Mikoyan-Gurevich MiG-3

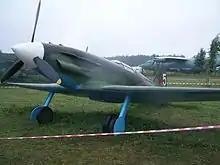
MiG-3 replica at Central Air Force Museum in Monino. Note the unusual low canopy.

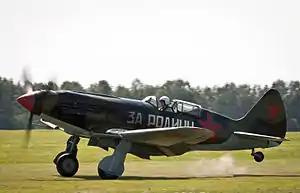
A restored MiG-3 at an air show in Russia, 2011

The Russian company Aviarestoration has rebuilt three MiG-3s. They all use Allison V-12 engines. One is in the US in the Military Aviation Museum of Pungo, Virginia and another, rebuilt from a MiG-3 shot down in 1942, first flew again around the start of 2010. It will remain in Russia.